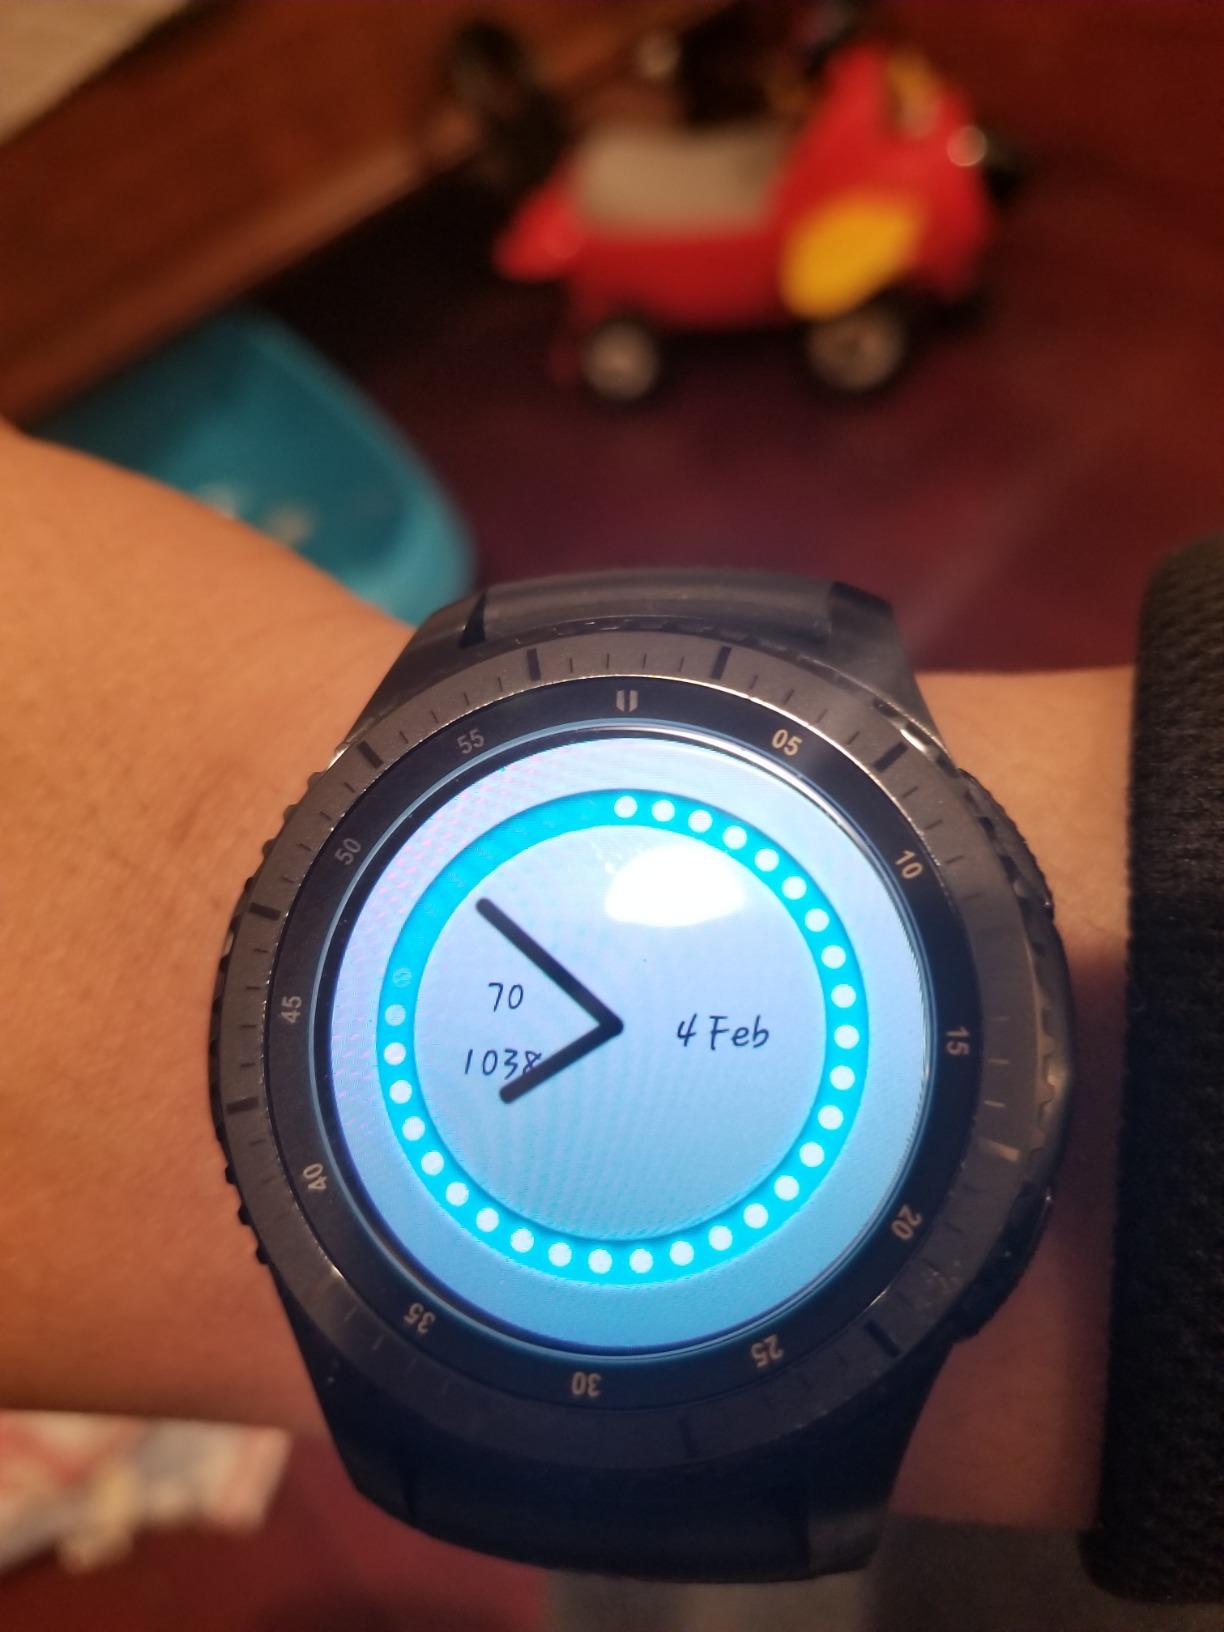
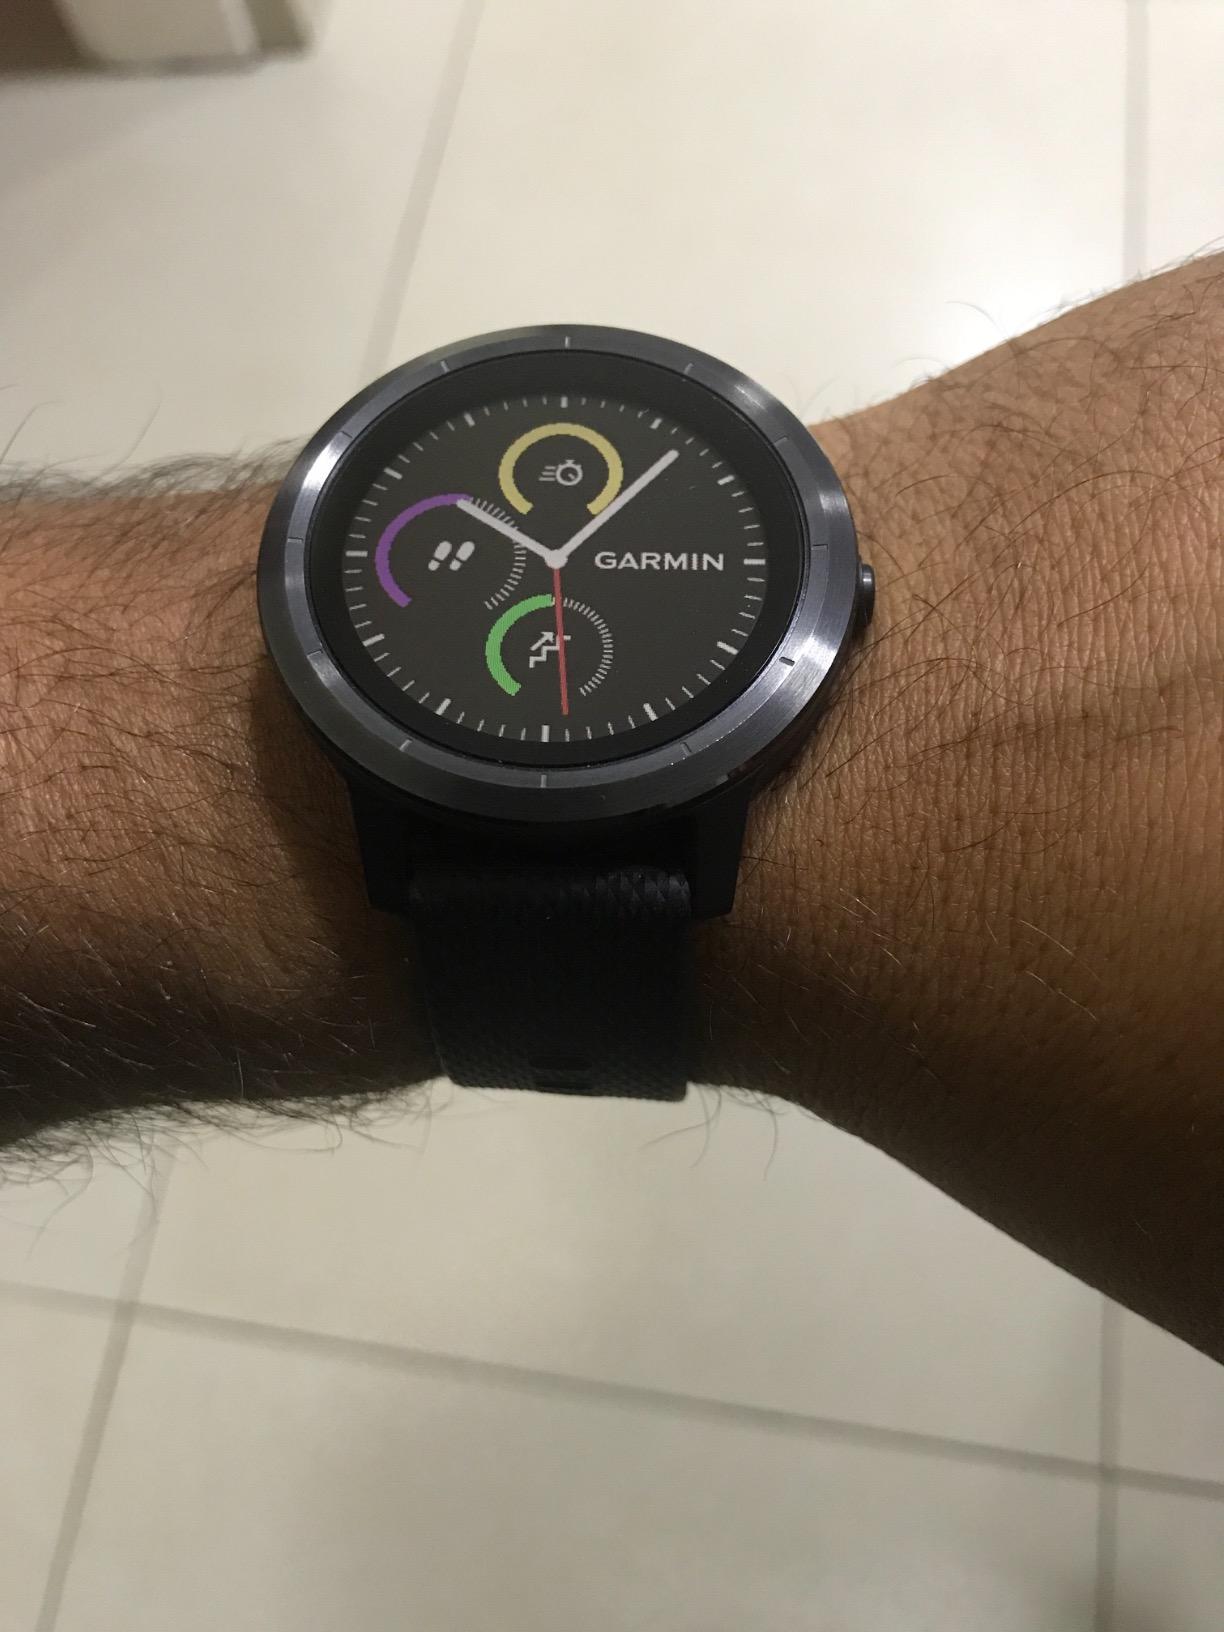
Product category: smartwatch
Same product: no